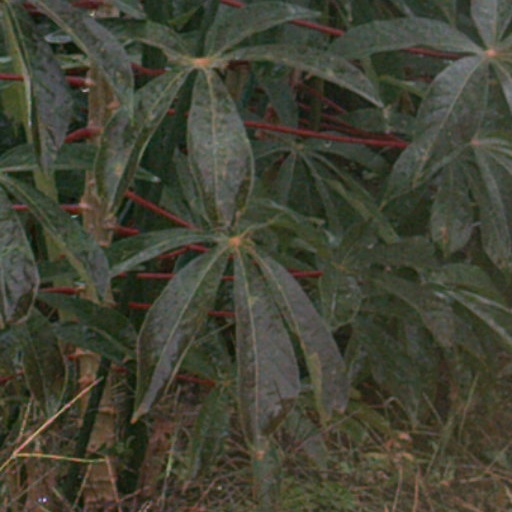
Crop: cassava